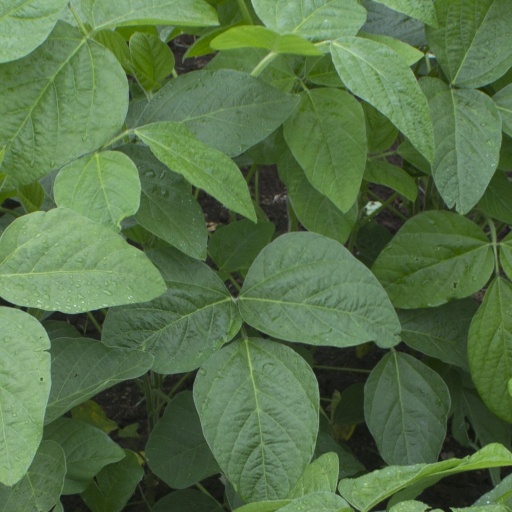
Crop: soybean